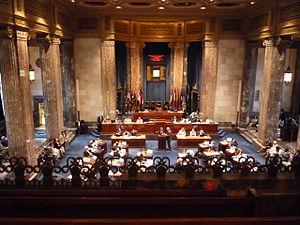
Baton Rouge, Louisiane. Le sénat en séance. Notez l'abondance de drapeaux officiels à l'arrière